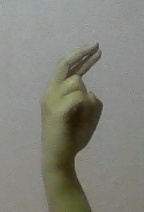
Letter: zay